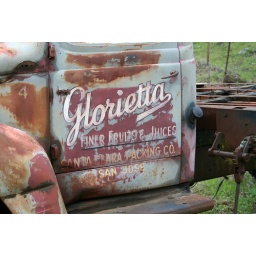
Detail of the Glorietta fruit truck along Honey Run Road in Butte Creek Canyon.